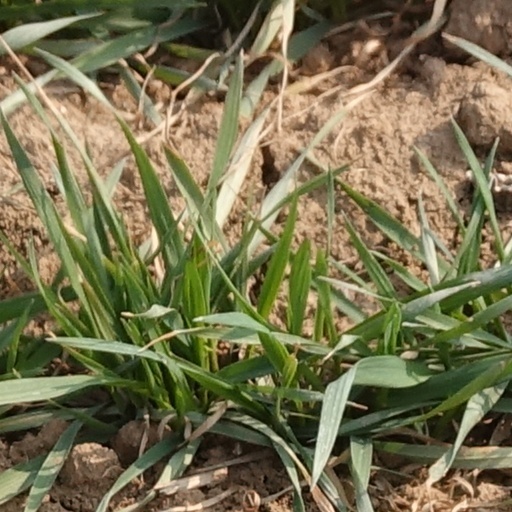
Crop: wheat